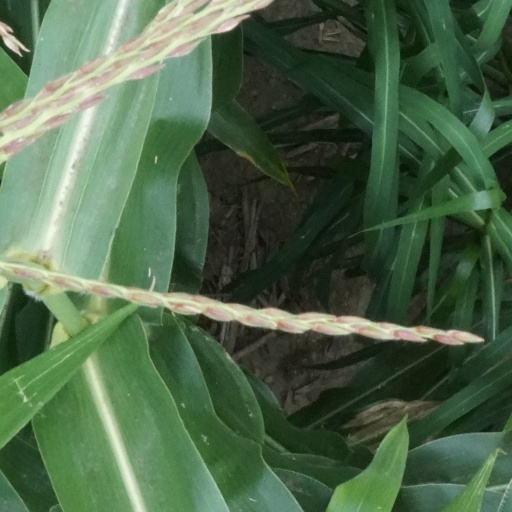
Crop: maize; corn